Alfred Barye

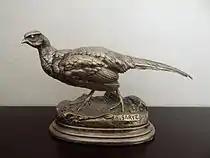
A silvered bronze sculpture of a pheasant by Barye

He specialized in the animalier school in the production of bronze sculptures. Although a fine artist in his own right, he struggled to create his own identity living in the shadow of his more famous father. The vast majority of his pieces are signed "A. Barye, fils" while some are marked "Barye" or "A. Barye" which created some confusion – intentional or not – with those of his father. The majority of the sculptures leaving the Barye foundry were sand castings rather than lost-wax castings. Alfred Barye typically used mid-brown patinas but would sometimes add green (a color famously used by his father) and auburn-colored hues in the patination process. Any Barye bronze – by father or son – will generally have an exquisite patina. Antoine-Louis was particularly finicky with his patinas and would not allow other foundries to apply them, preferring to do it himself for appearance and quality control purposes. Alfred, too, would not let a sculpture leave his workshop without a perfectly applied and visually pleasing patina.